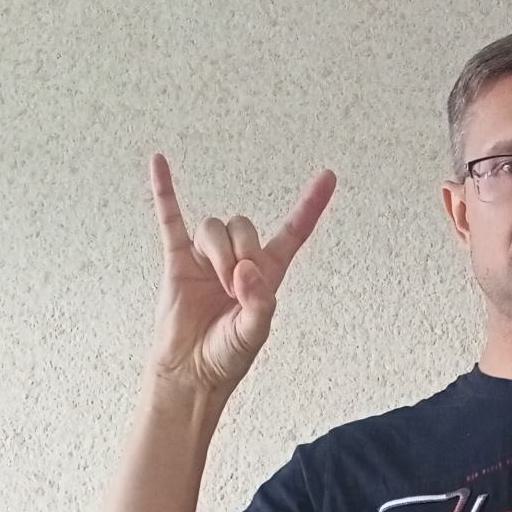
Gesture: rock